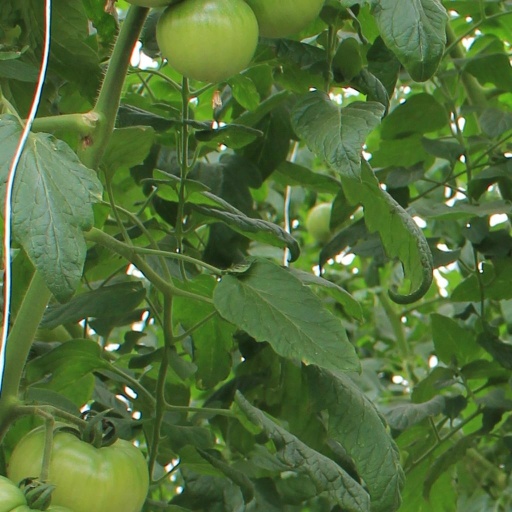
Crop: tomato